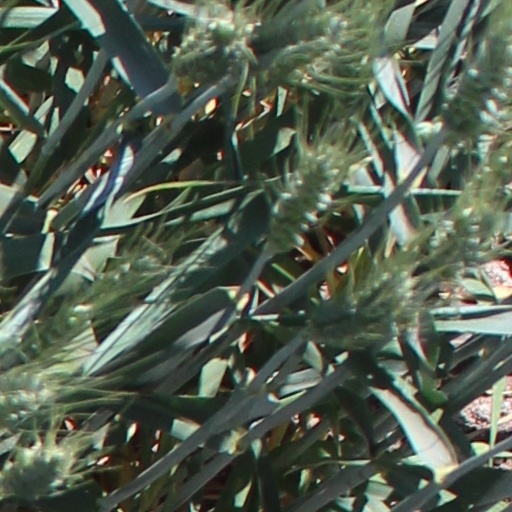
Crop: wheat